Aul

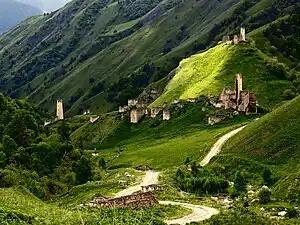
Medieval aul Tsori in Ingushetia

An aul is a type of fortified village or town found throughout the Caucasus and Central Asia.